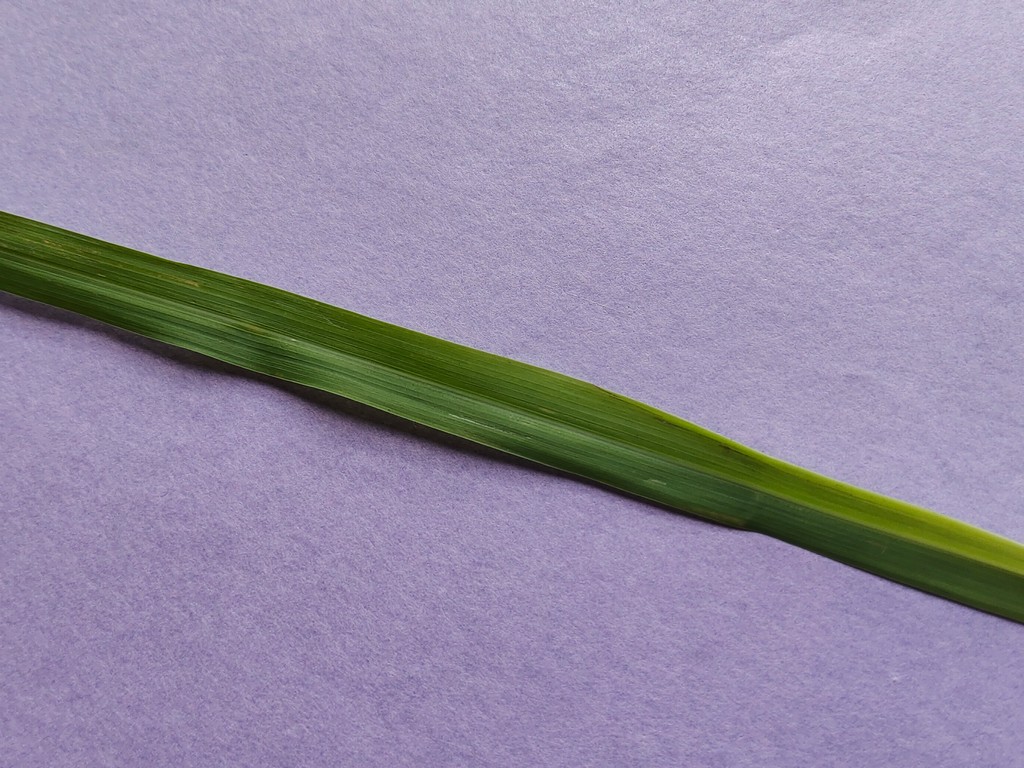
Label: Healthy